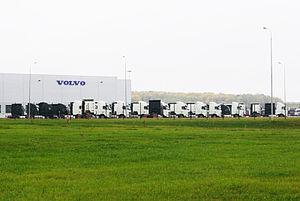
L'oblast de Kalouga est une division administrative de la Fédération de Russie. Elle fait partie du district fédéral central. Son centre administratif est la ville de Kalouga.